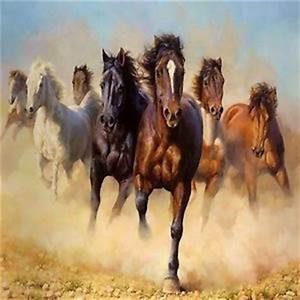
horse